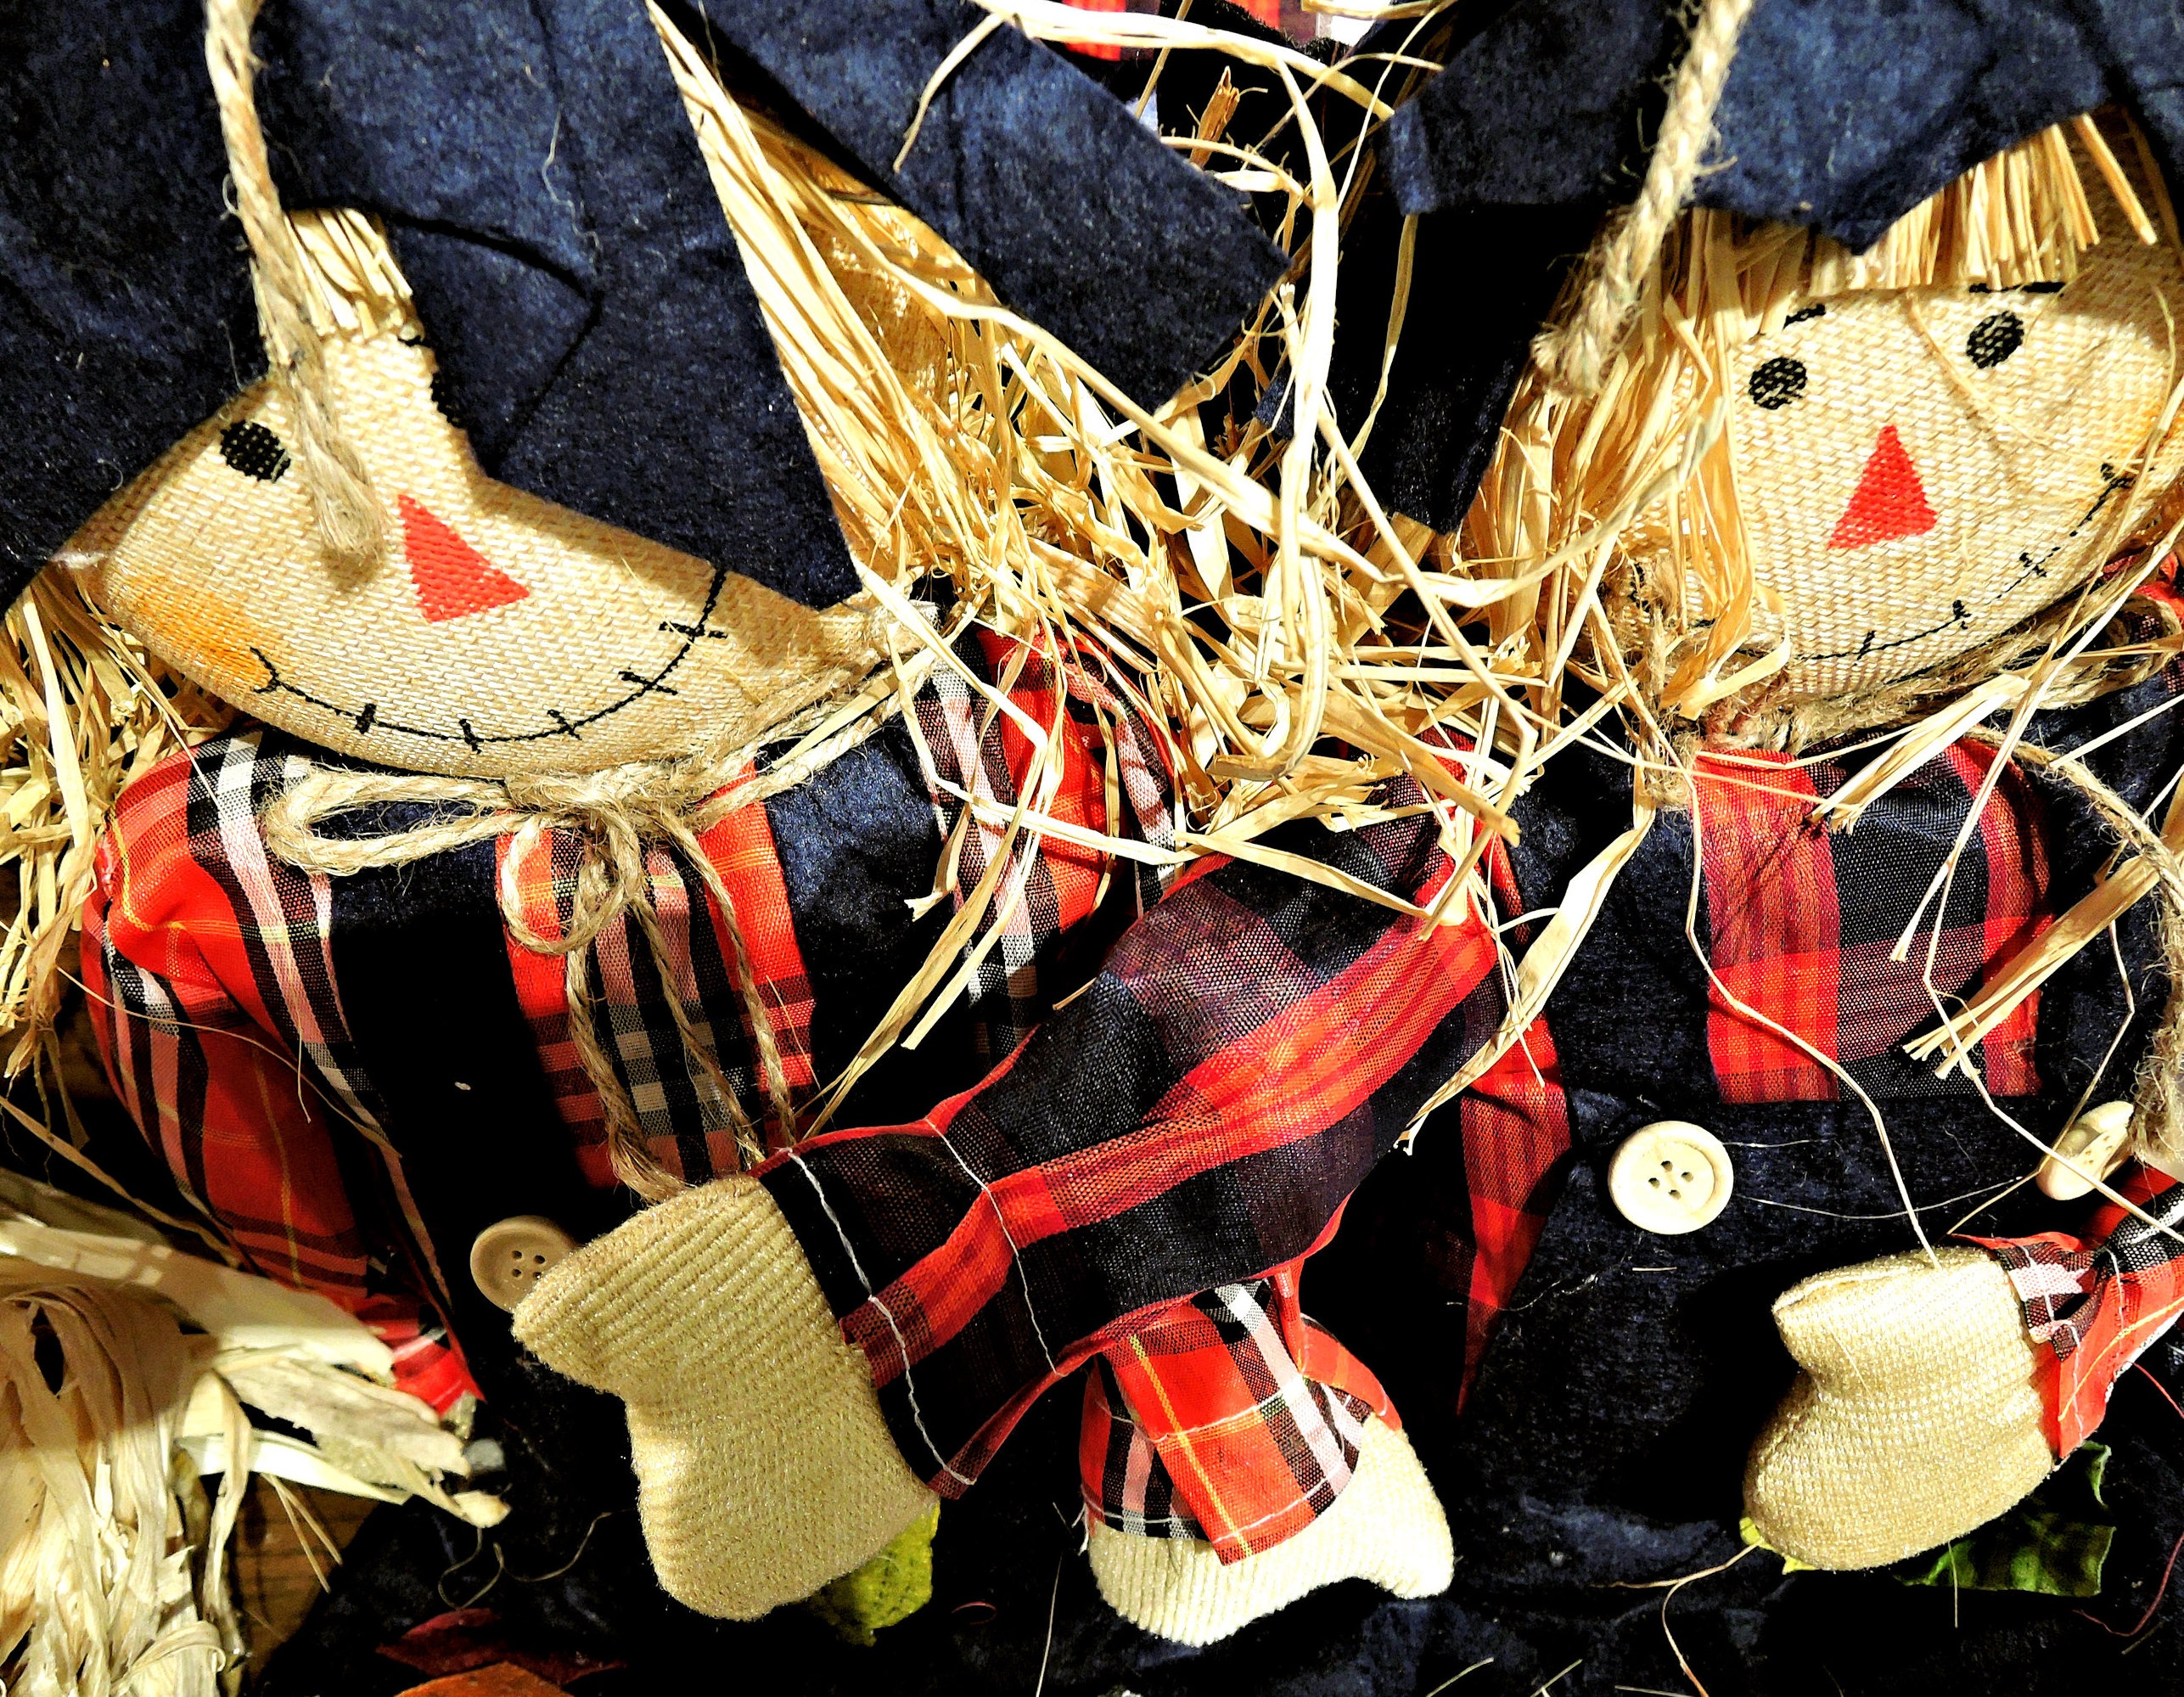
decoration, carnival, fabric, thanksgiving, art, festival, straw, tradition, middle ages, harvest dolls